Shabash Professor Shonku

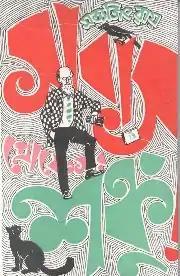
"Shabash Professor Shonku" front cover

Shabash Professor Shonku ("Bravo Professor Shonku") is a Professor Shonku series book written by Satyajit Ray and published by Ananda Publishers in 1974. Ray wrote the stories about Professor Shanku in Bengali magazines "Sandesh" and "Anandamela". This book is a collection of seven Shonku stories.